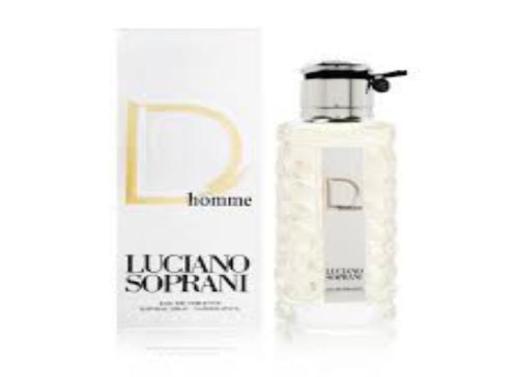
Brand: luciano soprani
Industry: Clothes